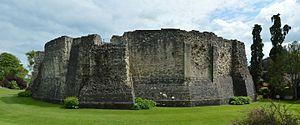
Cette liste des musées du Surrey, Angleterre contient des musées qui sont définis dans ce contexte comme des institutions qui recueillent et soignent des objets d'intérêt culturel, artistique, scientifique ou historique. leurs collections ou expositions connexes disponibles pour la consultation publique. Sont également inclus les galeries d'art à but non lucratif et les galeries d'art universitaires. Les musées virtuels ne sont pas inclus.